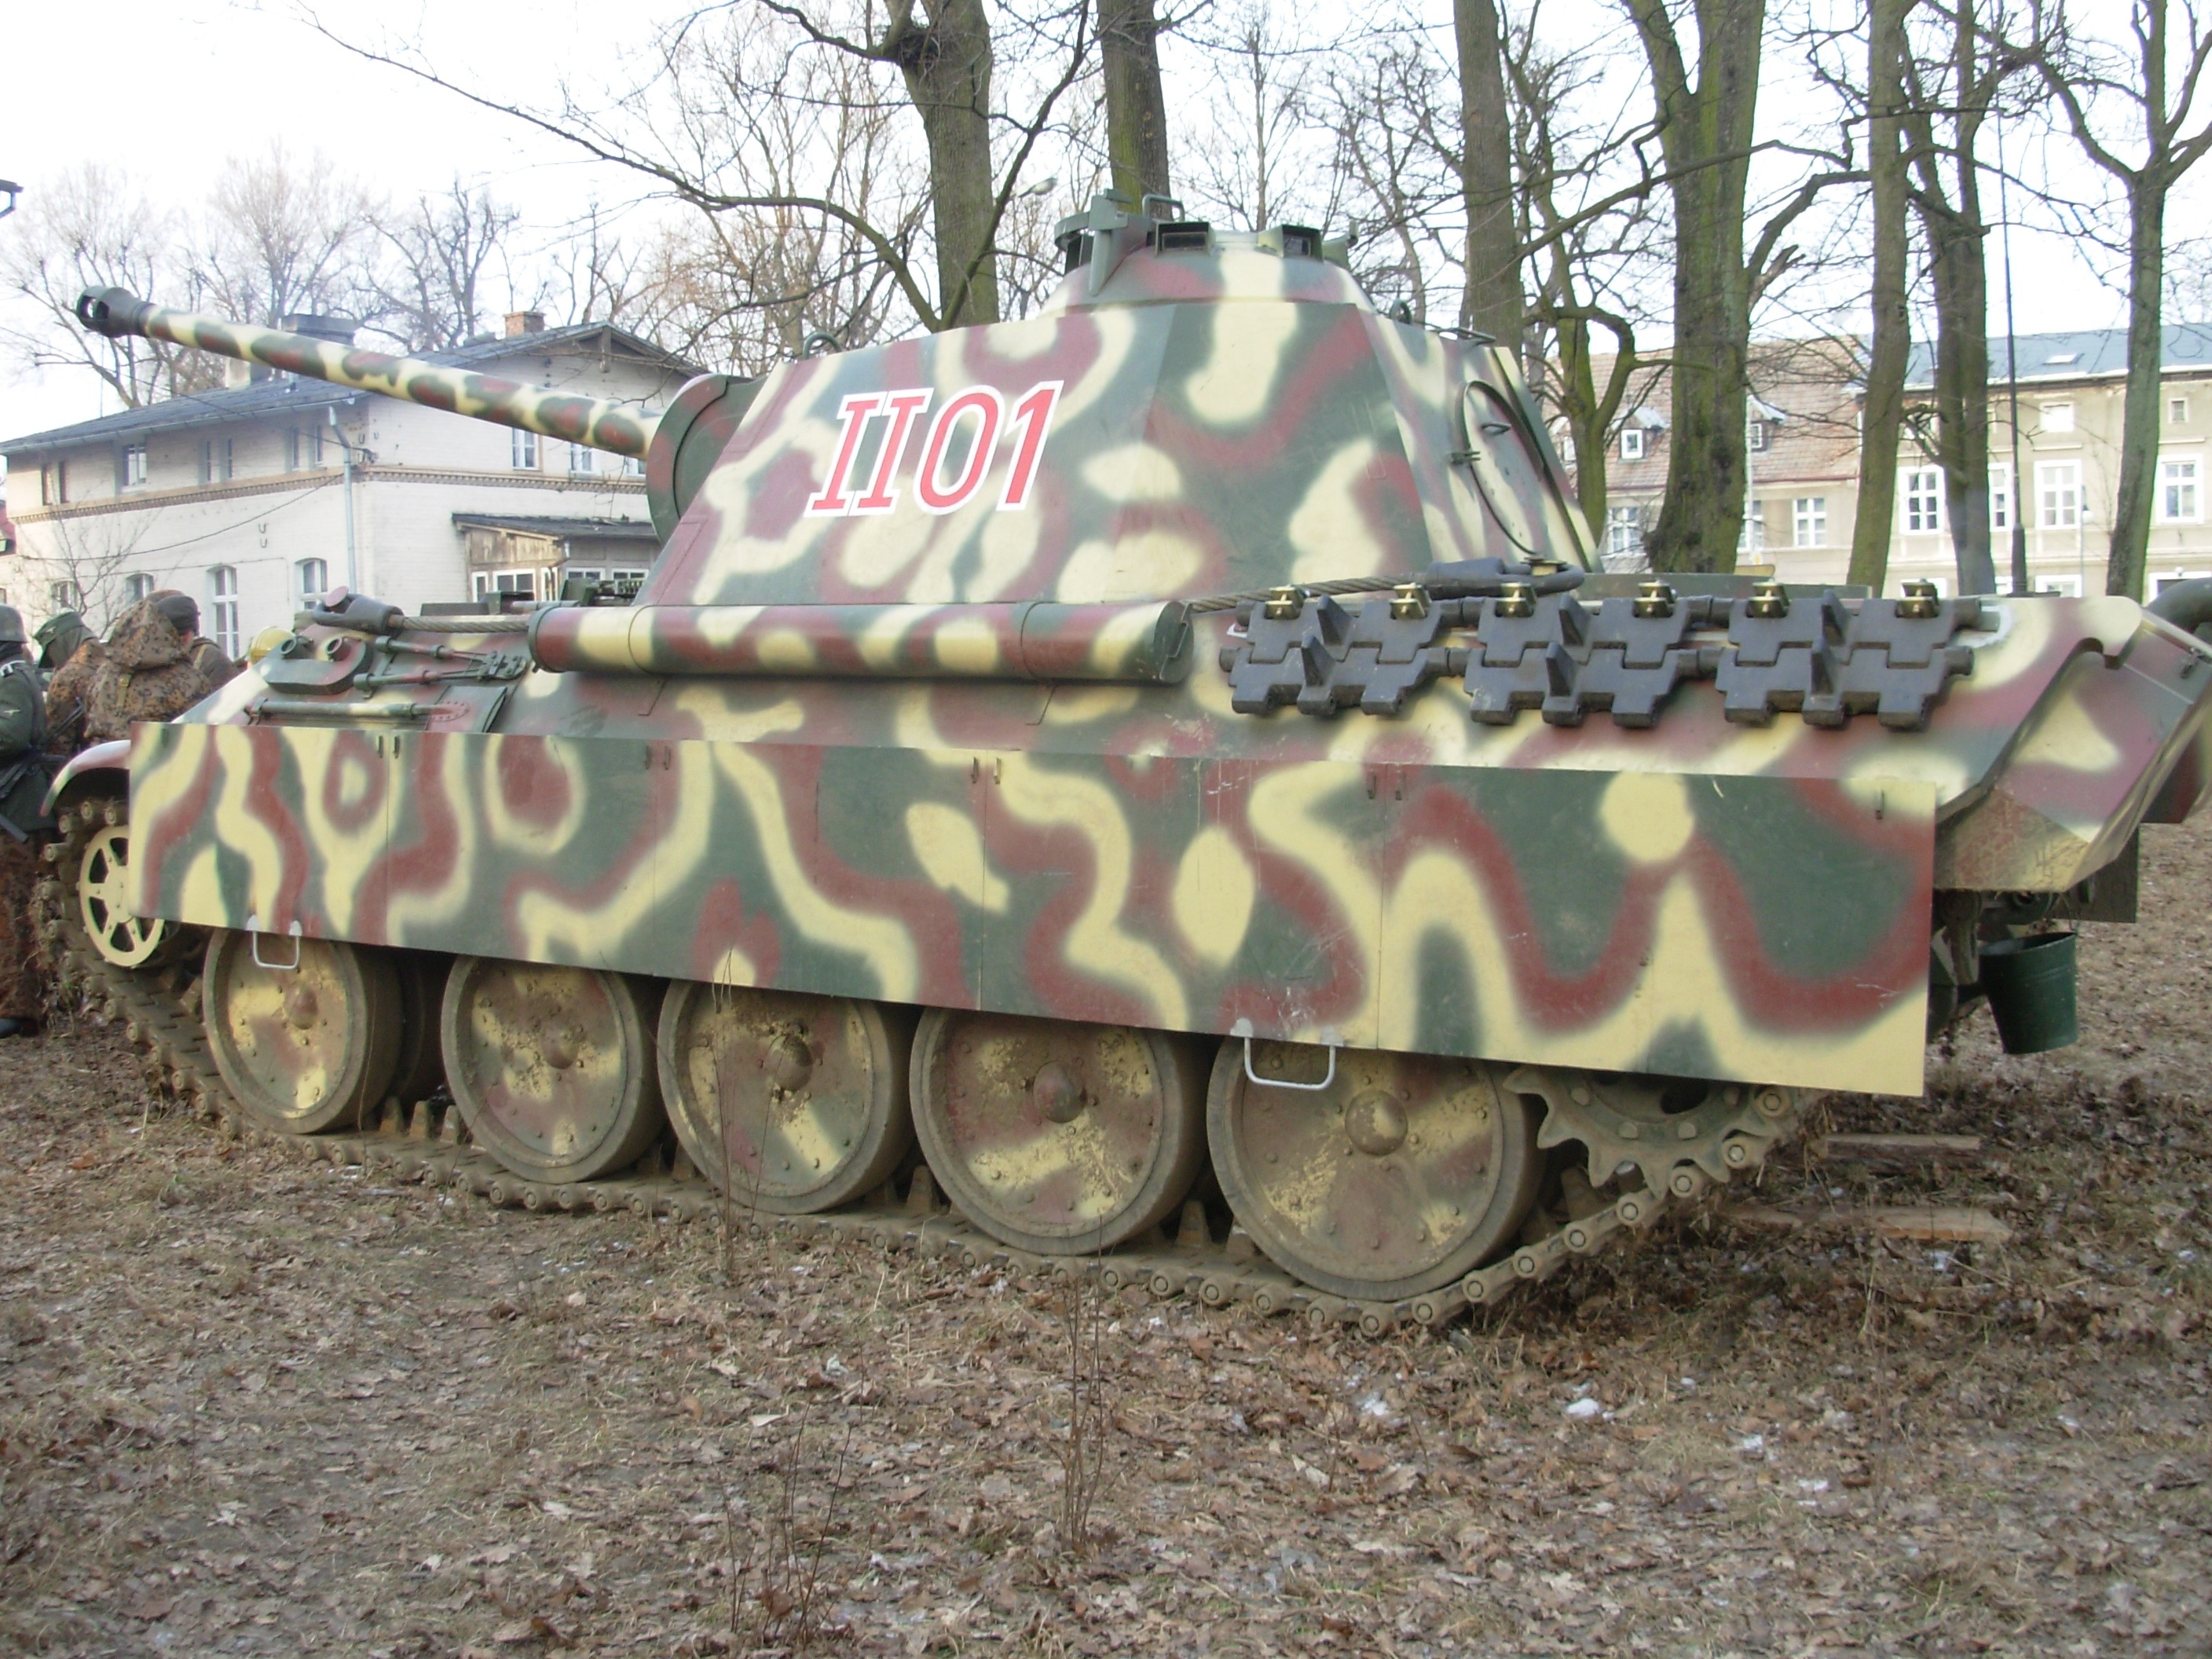
monument, military, army, vehicle, weapon, tank, the military, militaria, land vehicle, the army, main battle tank, combat vehicle, self propelled artillery, churchill tank